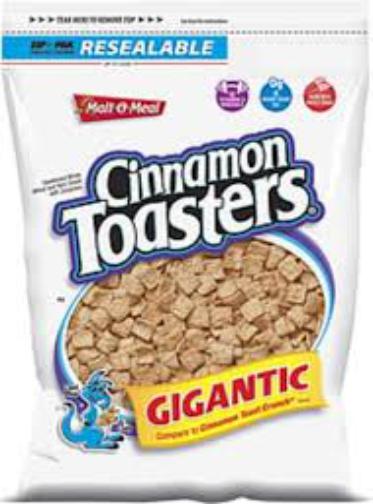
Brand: Cinnamon Toasters
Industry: Food